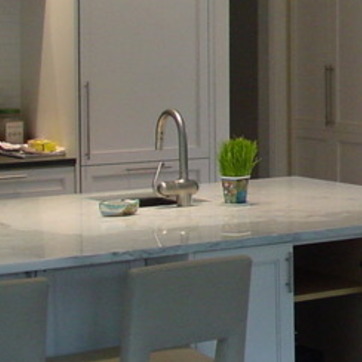
Material: metal